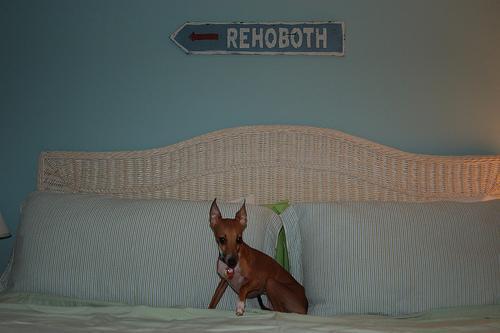
Italian_greyhound